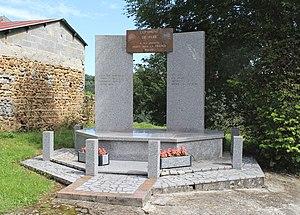
Monument aux morts de Péré (Hautes-Pyrénées)
Péré est une commune française située dans le département des Hautes-Pyrénées, en région Occitanie.